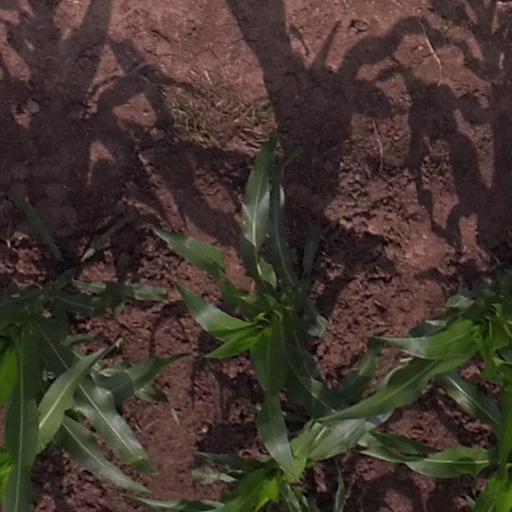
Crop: maize; corn